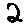
Label: 2